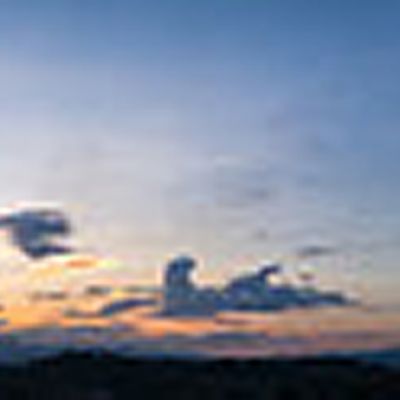
Cloud type: Altostratus (As)